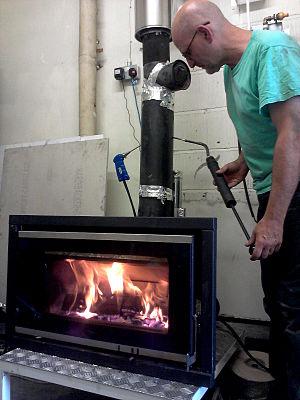
Un tchnicien (Glyn Hughes) utilisant une pompe à fumée American Standard ASTM D2156-65 pour mesurer les émisions dans un tuyau (tuyau 'Panorama' de Portway) à l'ouversture de CSM Chorley Ltd, Lancashire, Angleterre